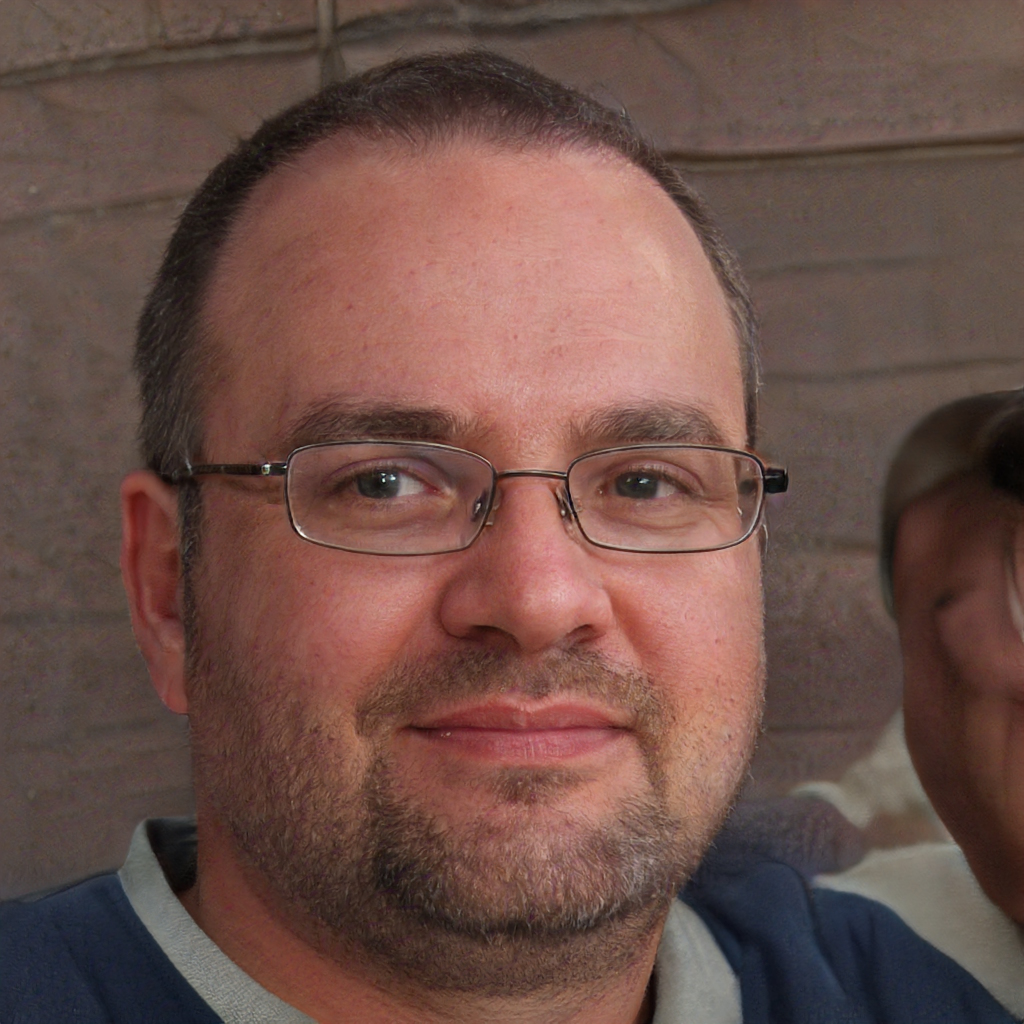
Label: No Watermark